Industry and Railway Park Fond-de-Gras

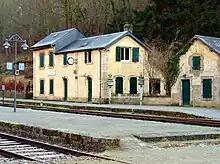
Station Fond-de-Gras

The Train 1900 runs between Pétange and Fond-de-Gras, on the former "Mining Line". The train line, which was originally opened in 1874 to transport iron ore from nearby mines, now offers a journey back in time. Visitors can ride on historic trains and enjoy a glimpse into the past, making it a truly special experience.